Dnepropetrovsk maniacs

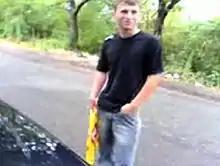
Suprunyuk waits at the roadside before the murder of Sergei Yatzenko on 12 July 2007. The yellow plastic bag conceals the hammer used in the attack. A longer version of the Yatzenko murder video was obtained by the Chilean TV-documentary series "".

On 2 August 2010, the Chile television channel MEGA broadcast a documentary about the case. It was titled ' ("The Hammer Maniacs") and ran for 1 hour and 25 minutes as part of the investigative series ' ("Here, live"). Journalist Michele Canale flew to Dnipro and interviewed a range of people involved in the case.